Jean Sala Breitenstein

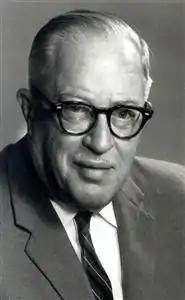

Jean Sala Breitenstein (July 18, 1900 – January 30, 1986) was a United States circuit judge of the United States Court of Appeals for the Tenth Circuit and previously was a United States district judge of the United States District Court for the District of Colorado.